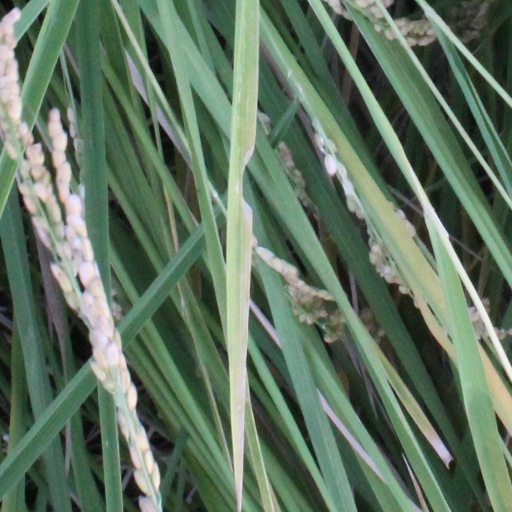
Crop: rice